Larry Koroloff

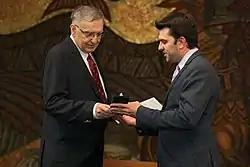
Koroloff receiving the “Golden Laurel Branch” award, 10 October 2017

Koroloff has authored scientific publications on the Kostur dialect. His book about the village of Drenoveni in the Kastoria region, where both his paternal and maternal ancestors lived, has received praise from the scientific community as a source of “unique ethnographic, linguistic, and historical information”, which “greatly enhances our understanding of the history, ethnology, and the language of the southwesternmost parts of Macedonia” and “will be the basis for any further research in that field“. The book presents the history, language, traditions, and folklore of the village and the surrounding region in the Aegean Macedonia. It also covers the activity of the Bulgarian Exarchate и IMARO, historic events like the Ilinden–Preobrazhenie Uprising, as well as the Greek administration in the 1912–1950 years. The research is based on interviews with numerous people from the village, who had emigrated to North America, and on voluminous historiographical and dialectological literature. Larry Koroloff also financed the printing of the book “Bulgarian Dialect Texts from Aegean Macedonia“ of the notable Bulgarian dialectologist and phonologist Blagoy Shklifov, and sponsored its publication by the Bulgarian Academy of Sciences in 2003.